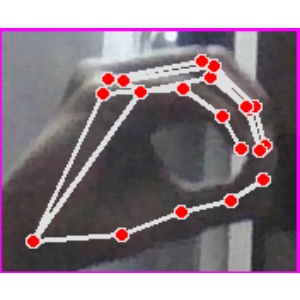
अक्षर: ठ